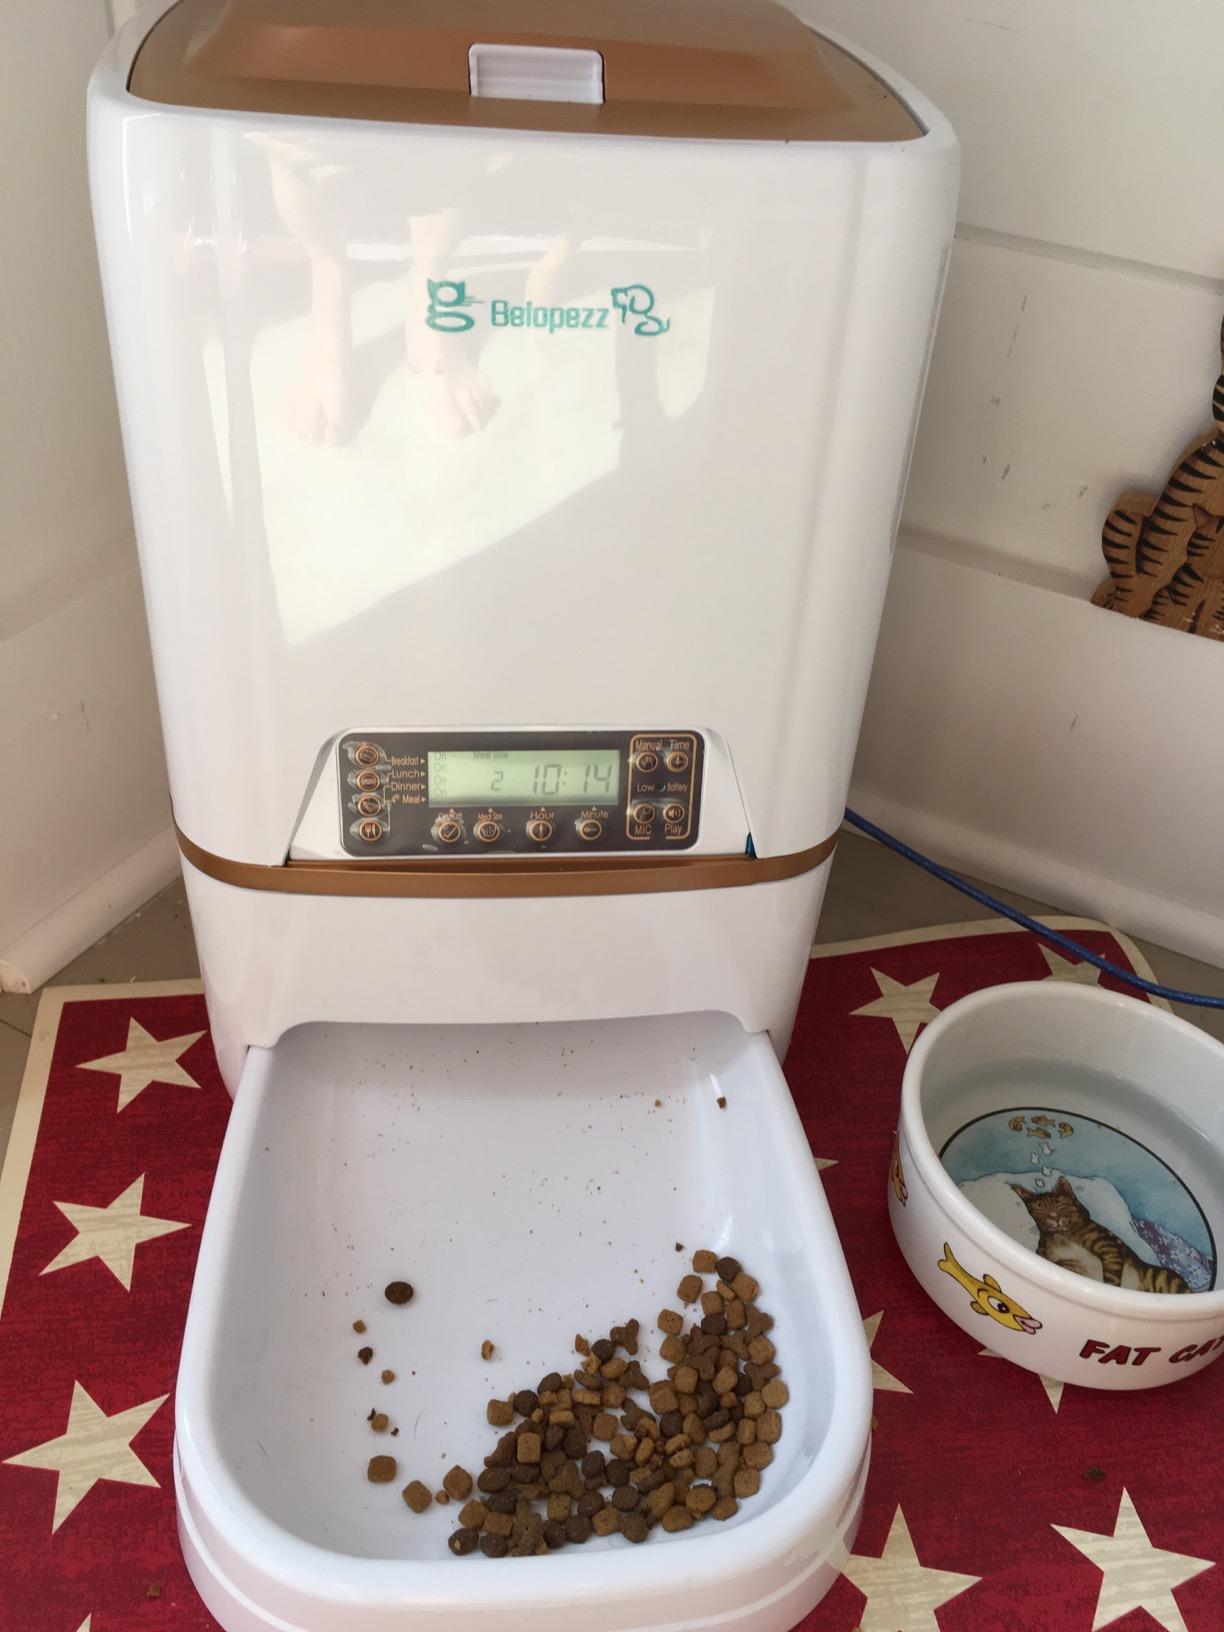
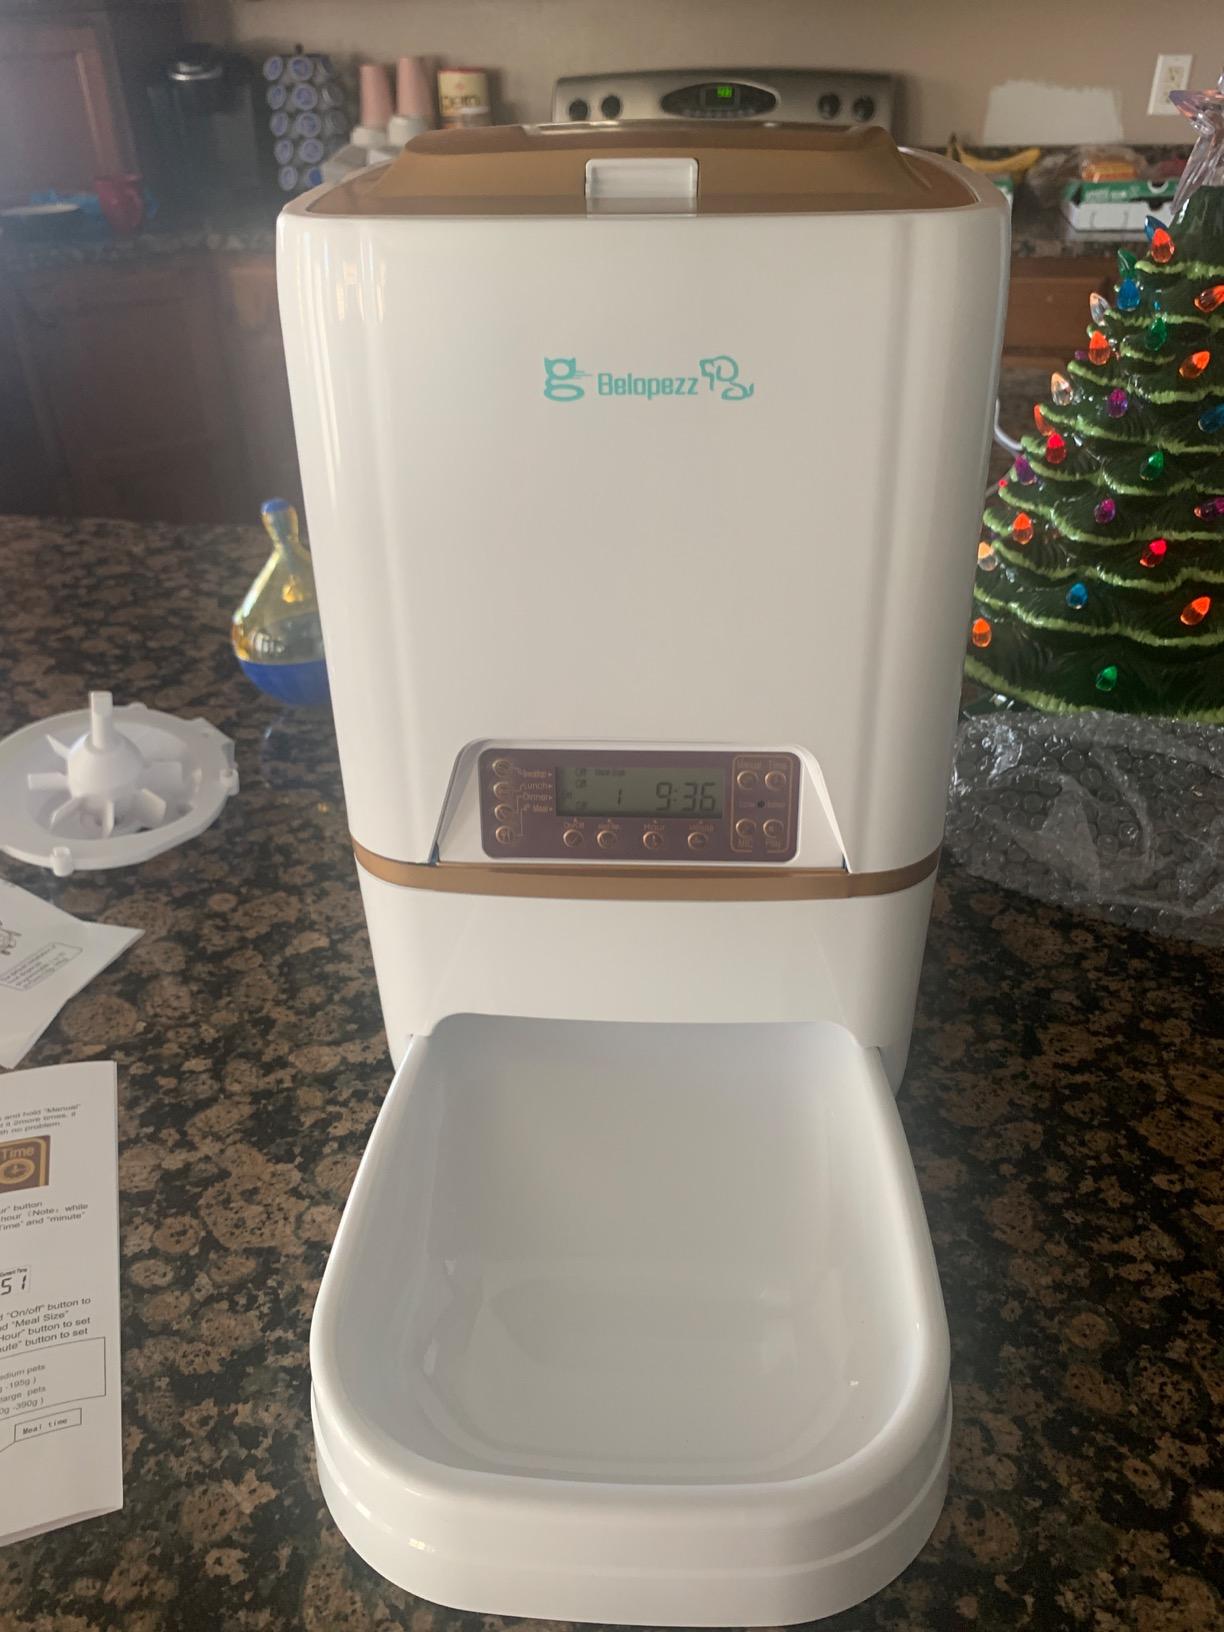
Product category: items_feeder
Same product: yes